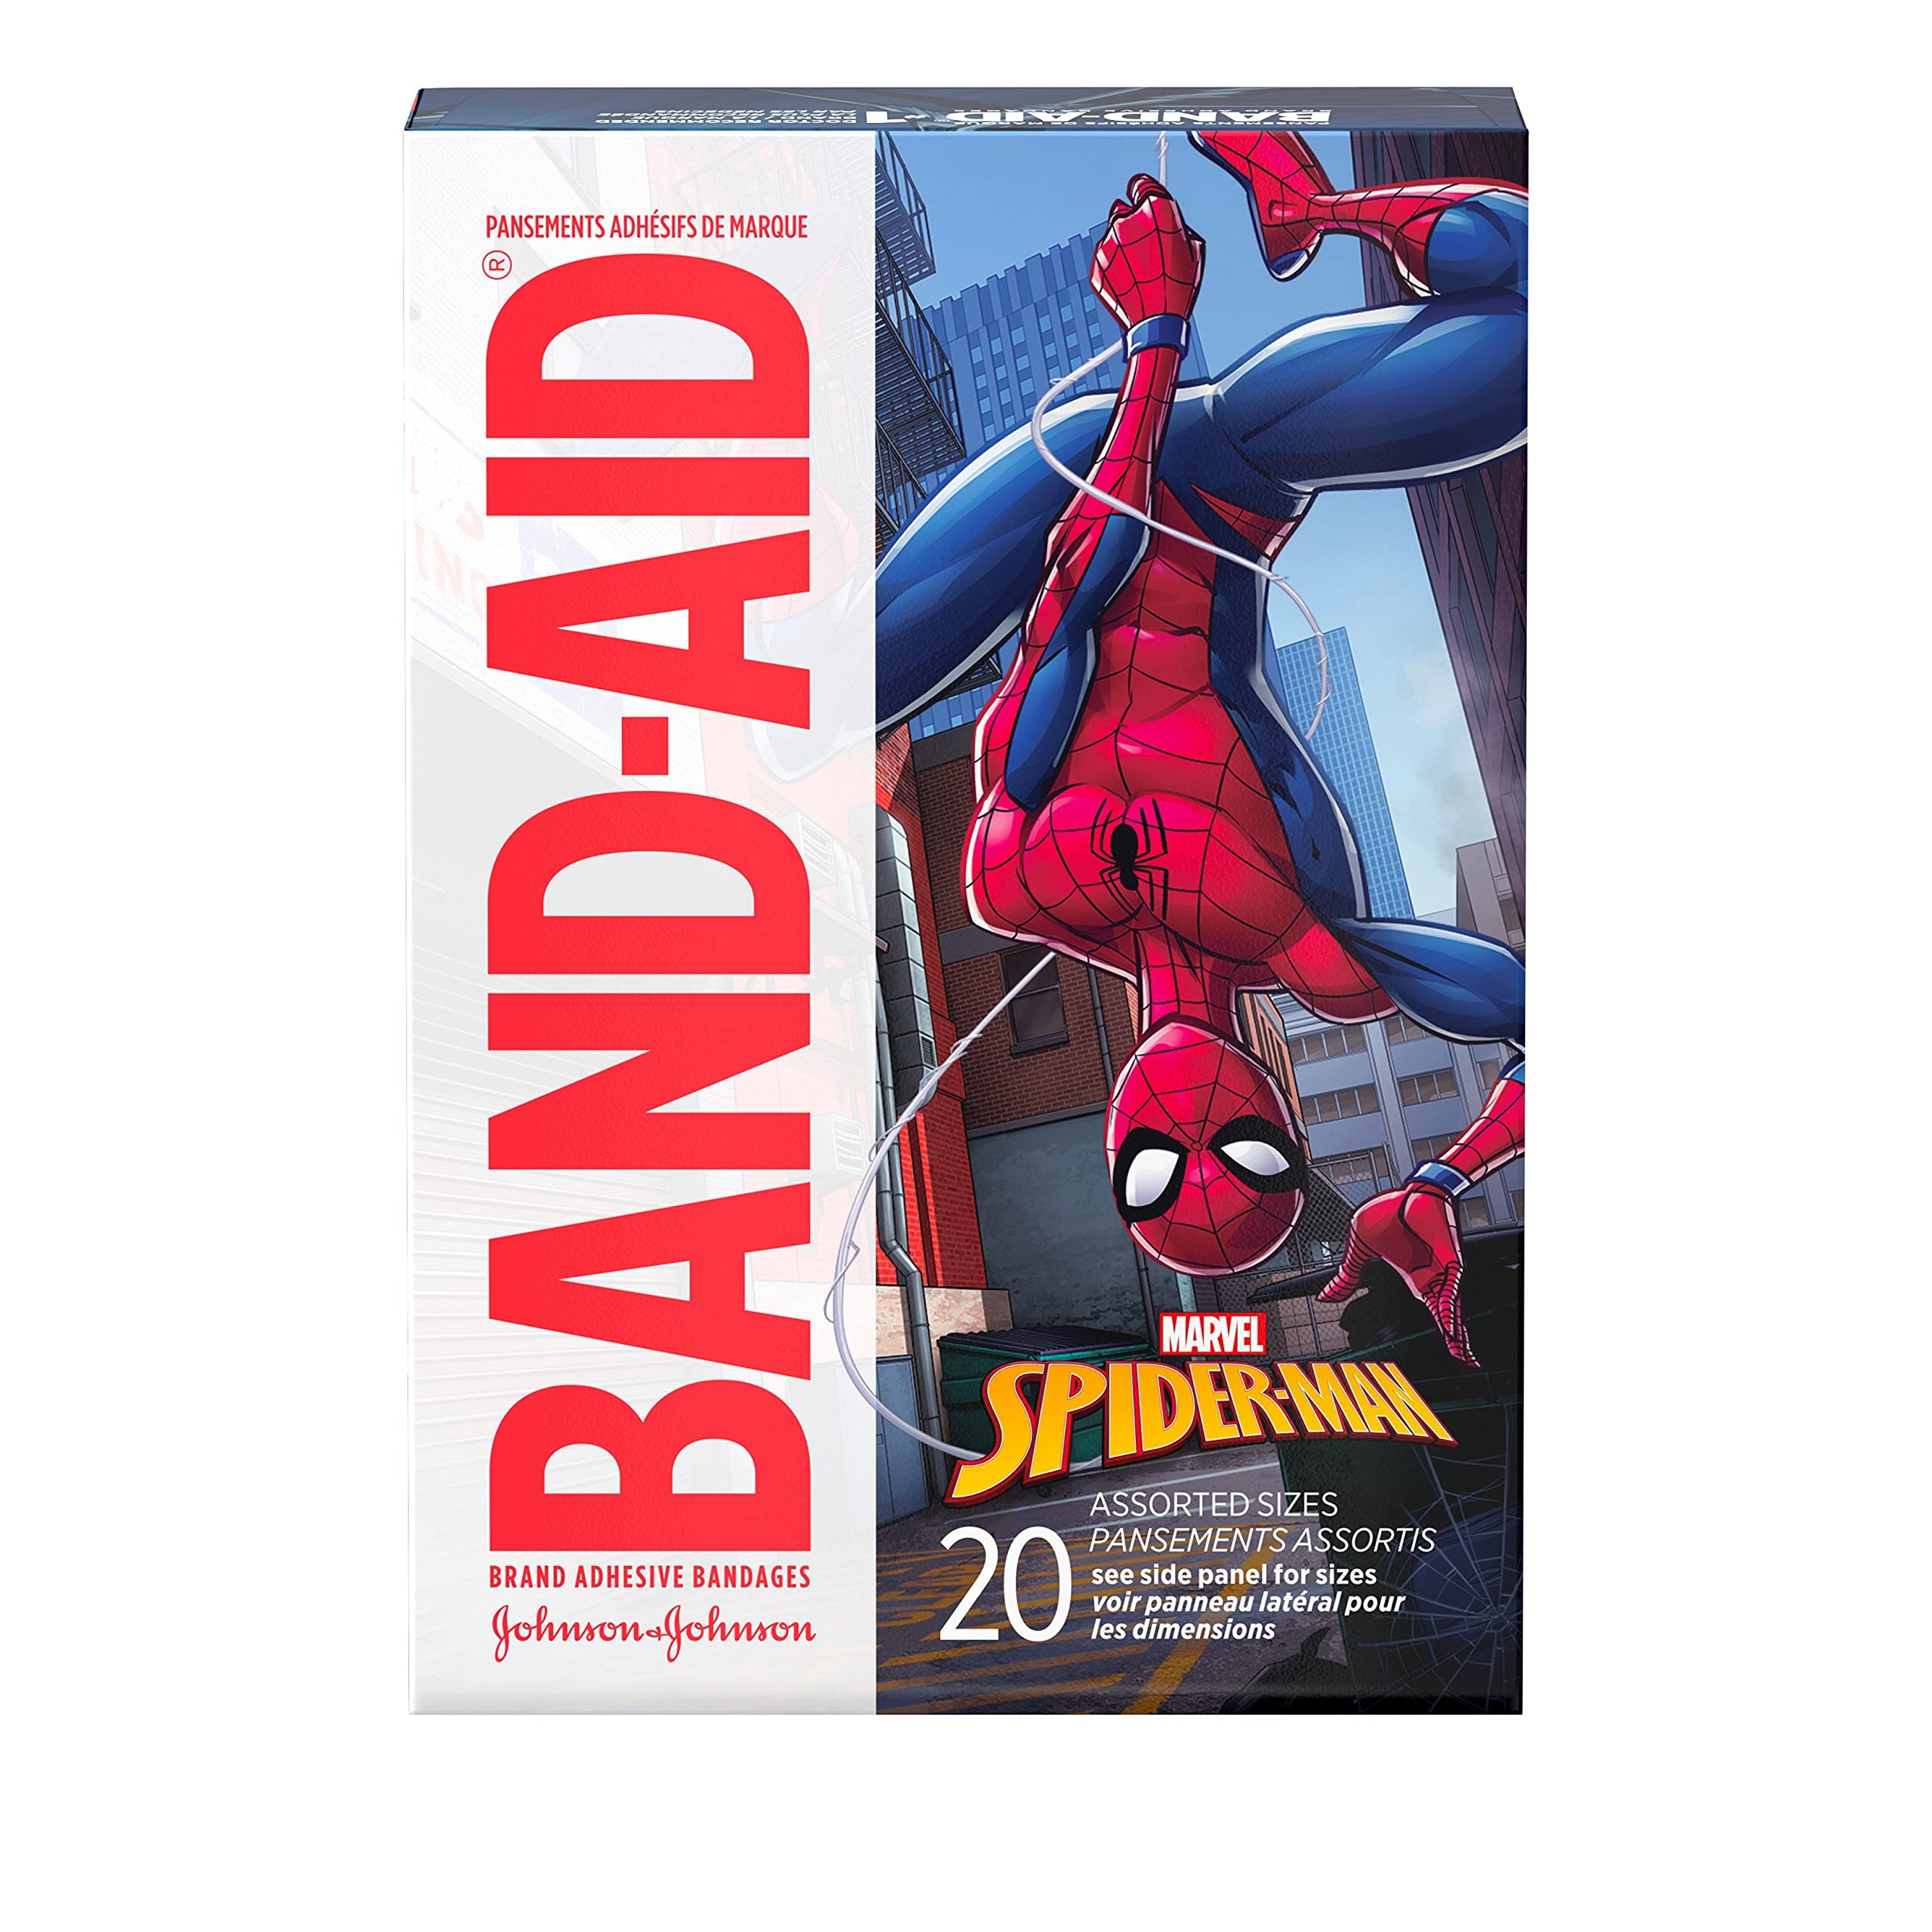
Item Name: Band-Aid Assorted Adhesive Bandages, Marvel Spiderman, 20 Count
Bullet Point 1: 20 count assorted bandages
Bullet Point 2: Marvel Spiderman
Bullet Point 3: Sterile unless individual wrapper is opened or damaged
Value: 20.0
Unit: Count

Price: 5.9